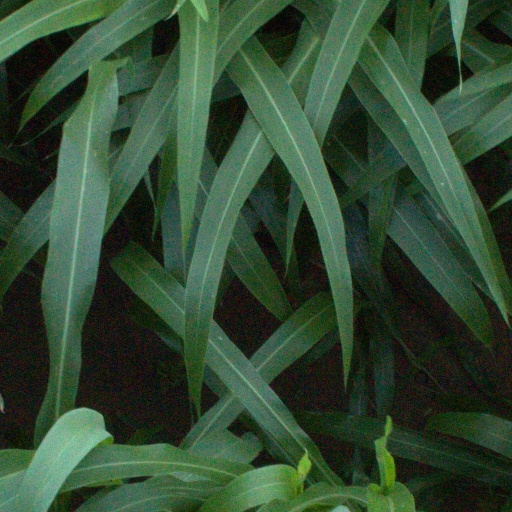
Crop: sorghum